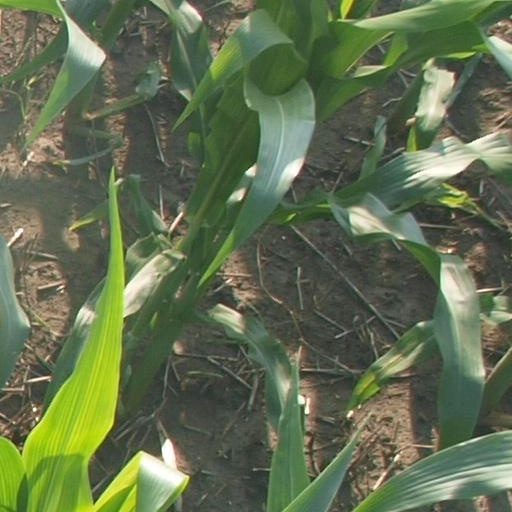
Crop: maize; corn